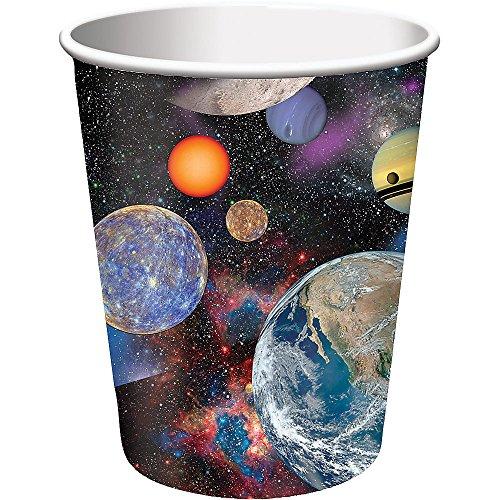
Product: Creative Converting BB375533 Space Blast 9oz Cups -8 Pack
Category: Toys & Games | Party Supplies | Party Tableware | Cups
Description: One package of 8 space blast 9oz hot/cold paper cups.
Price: $4.19
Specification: ProductDimensions:1x1x1inches|ItemWeight:2.08ounces|ShippingWeight:2.4ounces(Viewshippingratesandpolicies)|ASIN:B00ISZXLZU|Itemmodelnumber:375533|Manufacturerrecommendedage:36months-13years